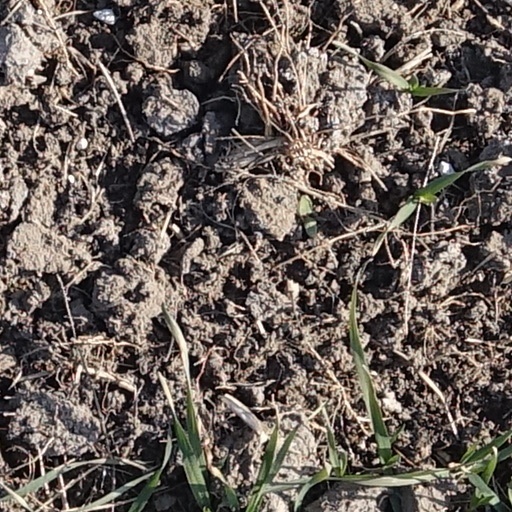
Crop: wheat